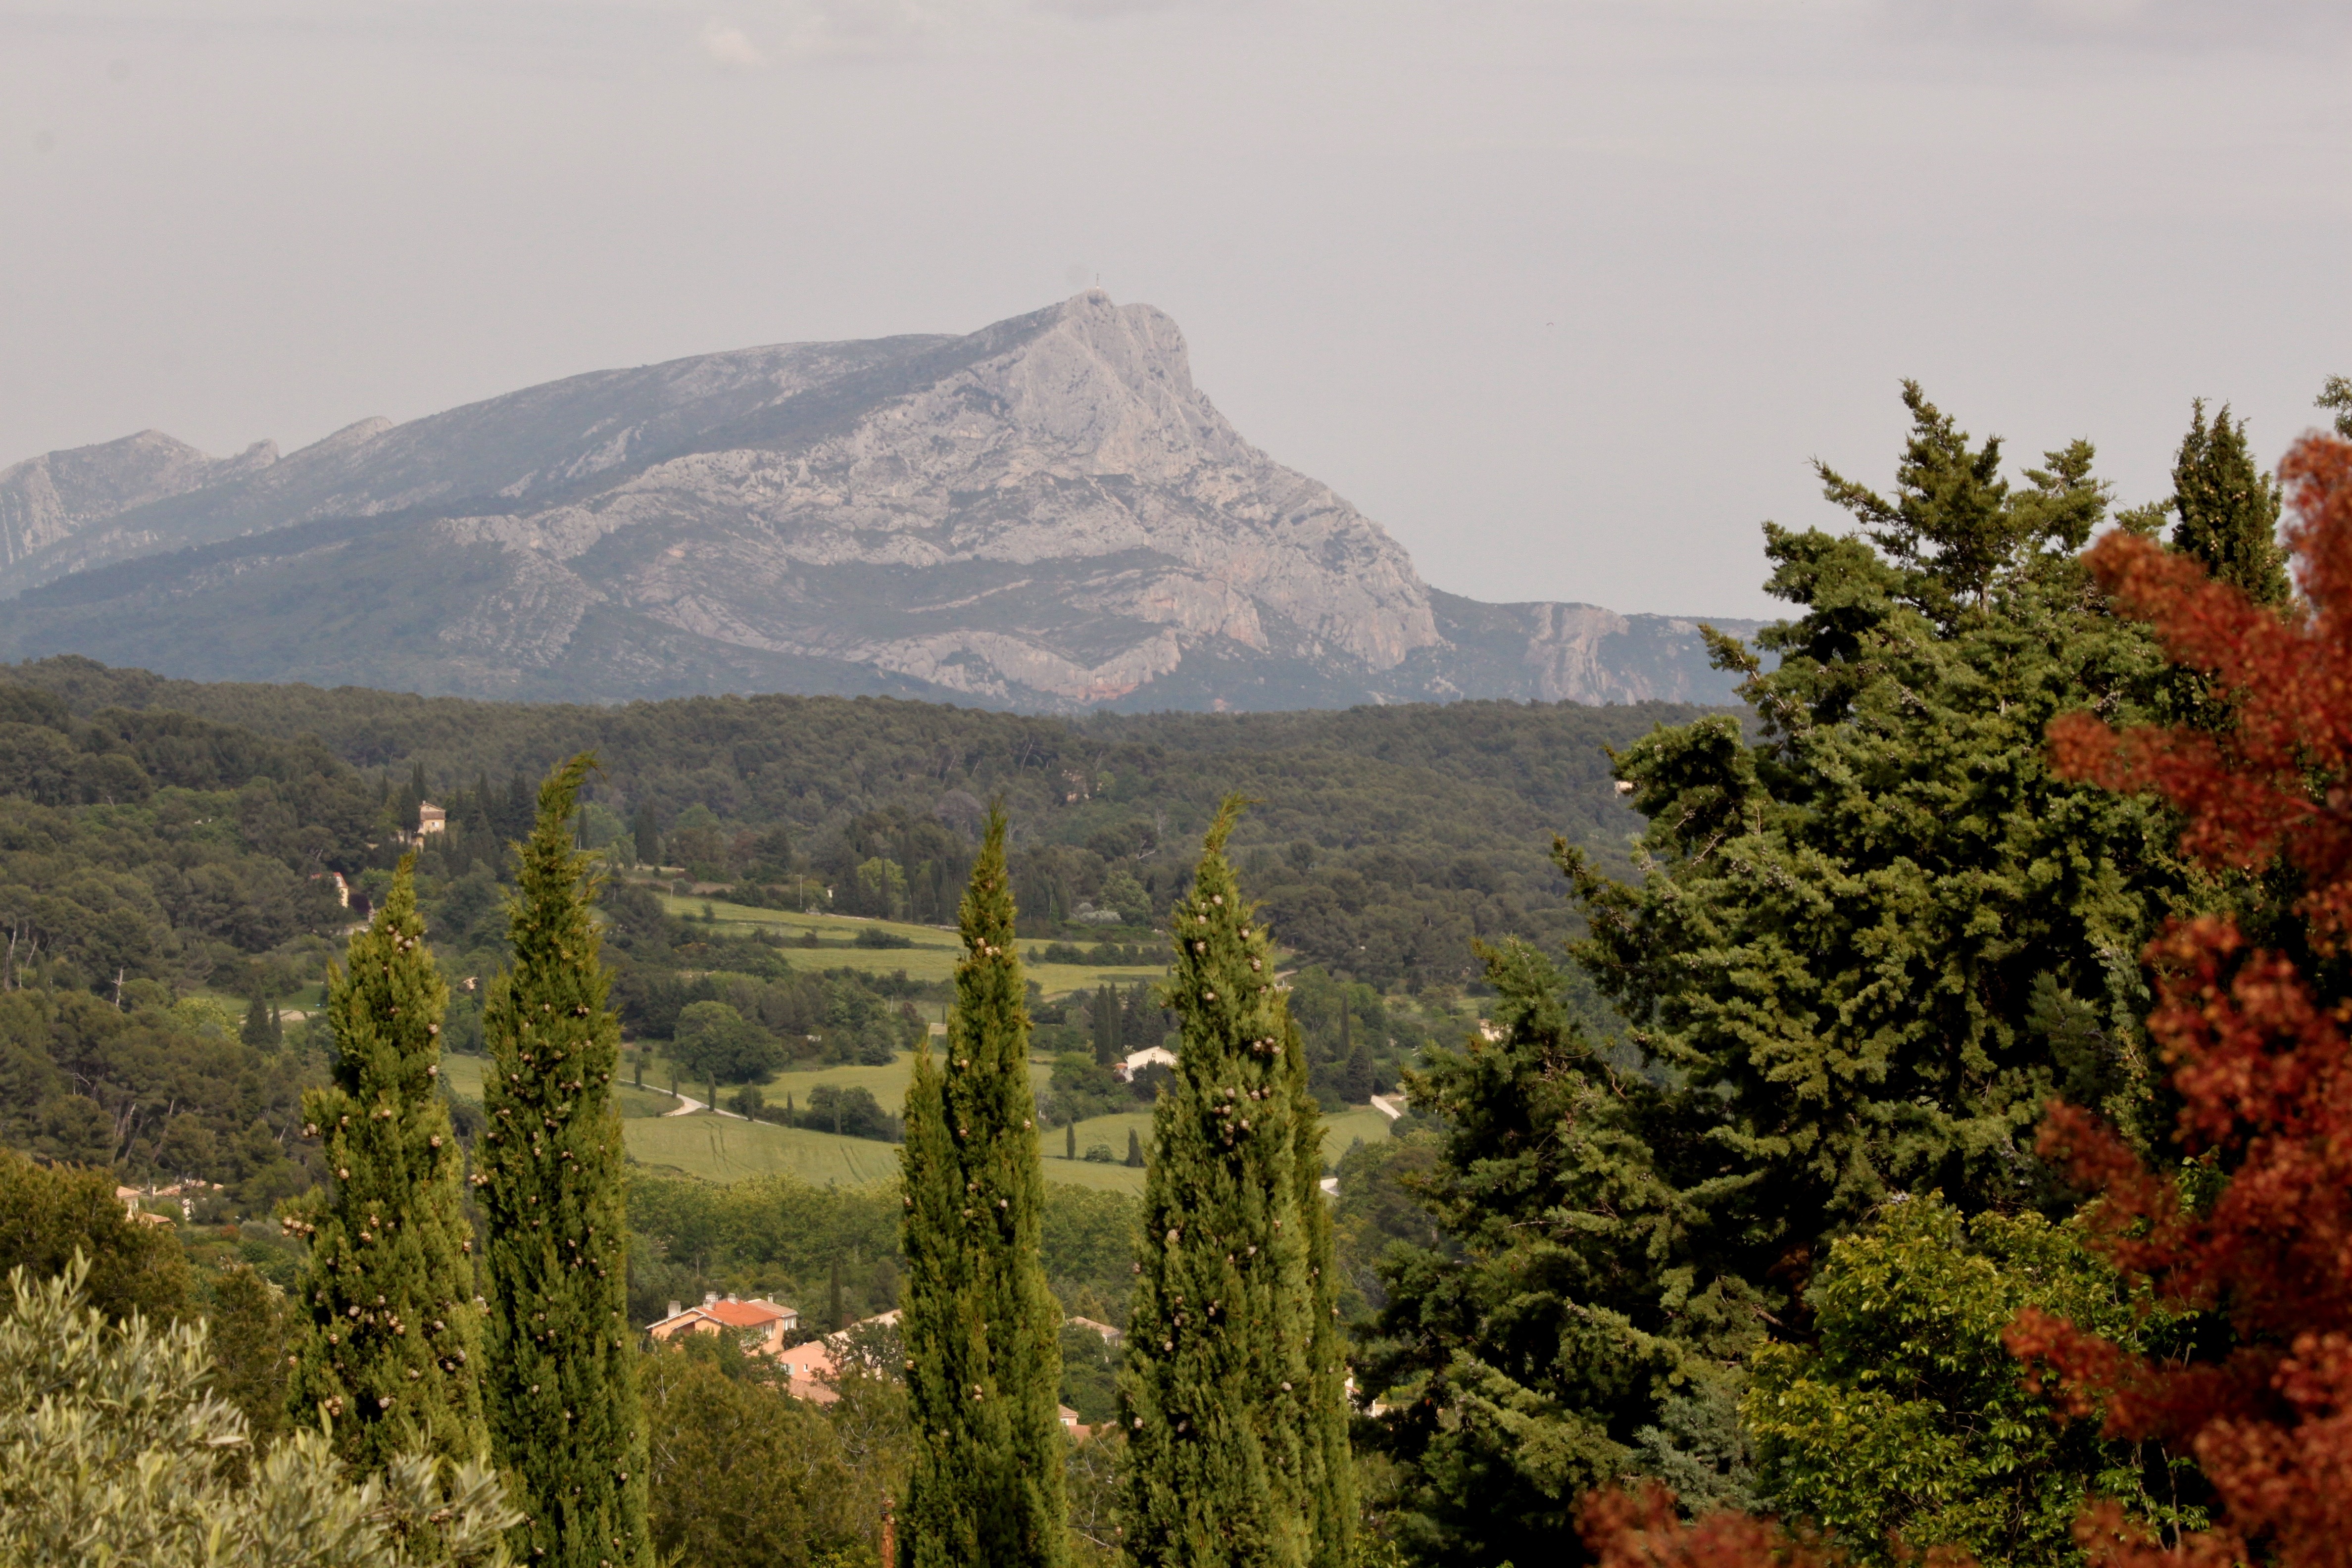
landscape, tree, nature, forest, wilderness, walking, mountain, leaf, hill, adventure, valley, mountain range, autumn, ridge, summit, south, plateau, ecosystem, landform, aix, aix in provence, holy victory, geographical feature, mountainous landforms, cezanne